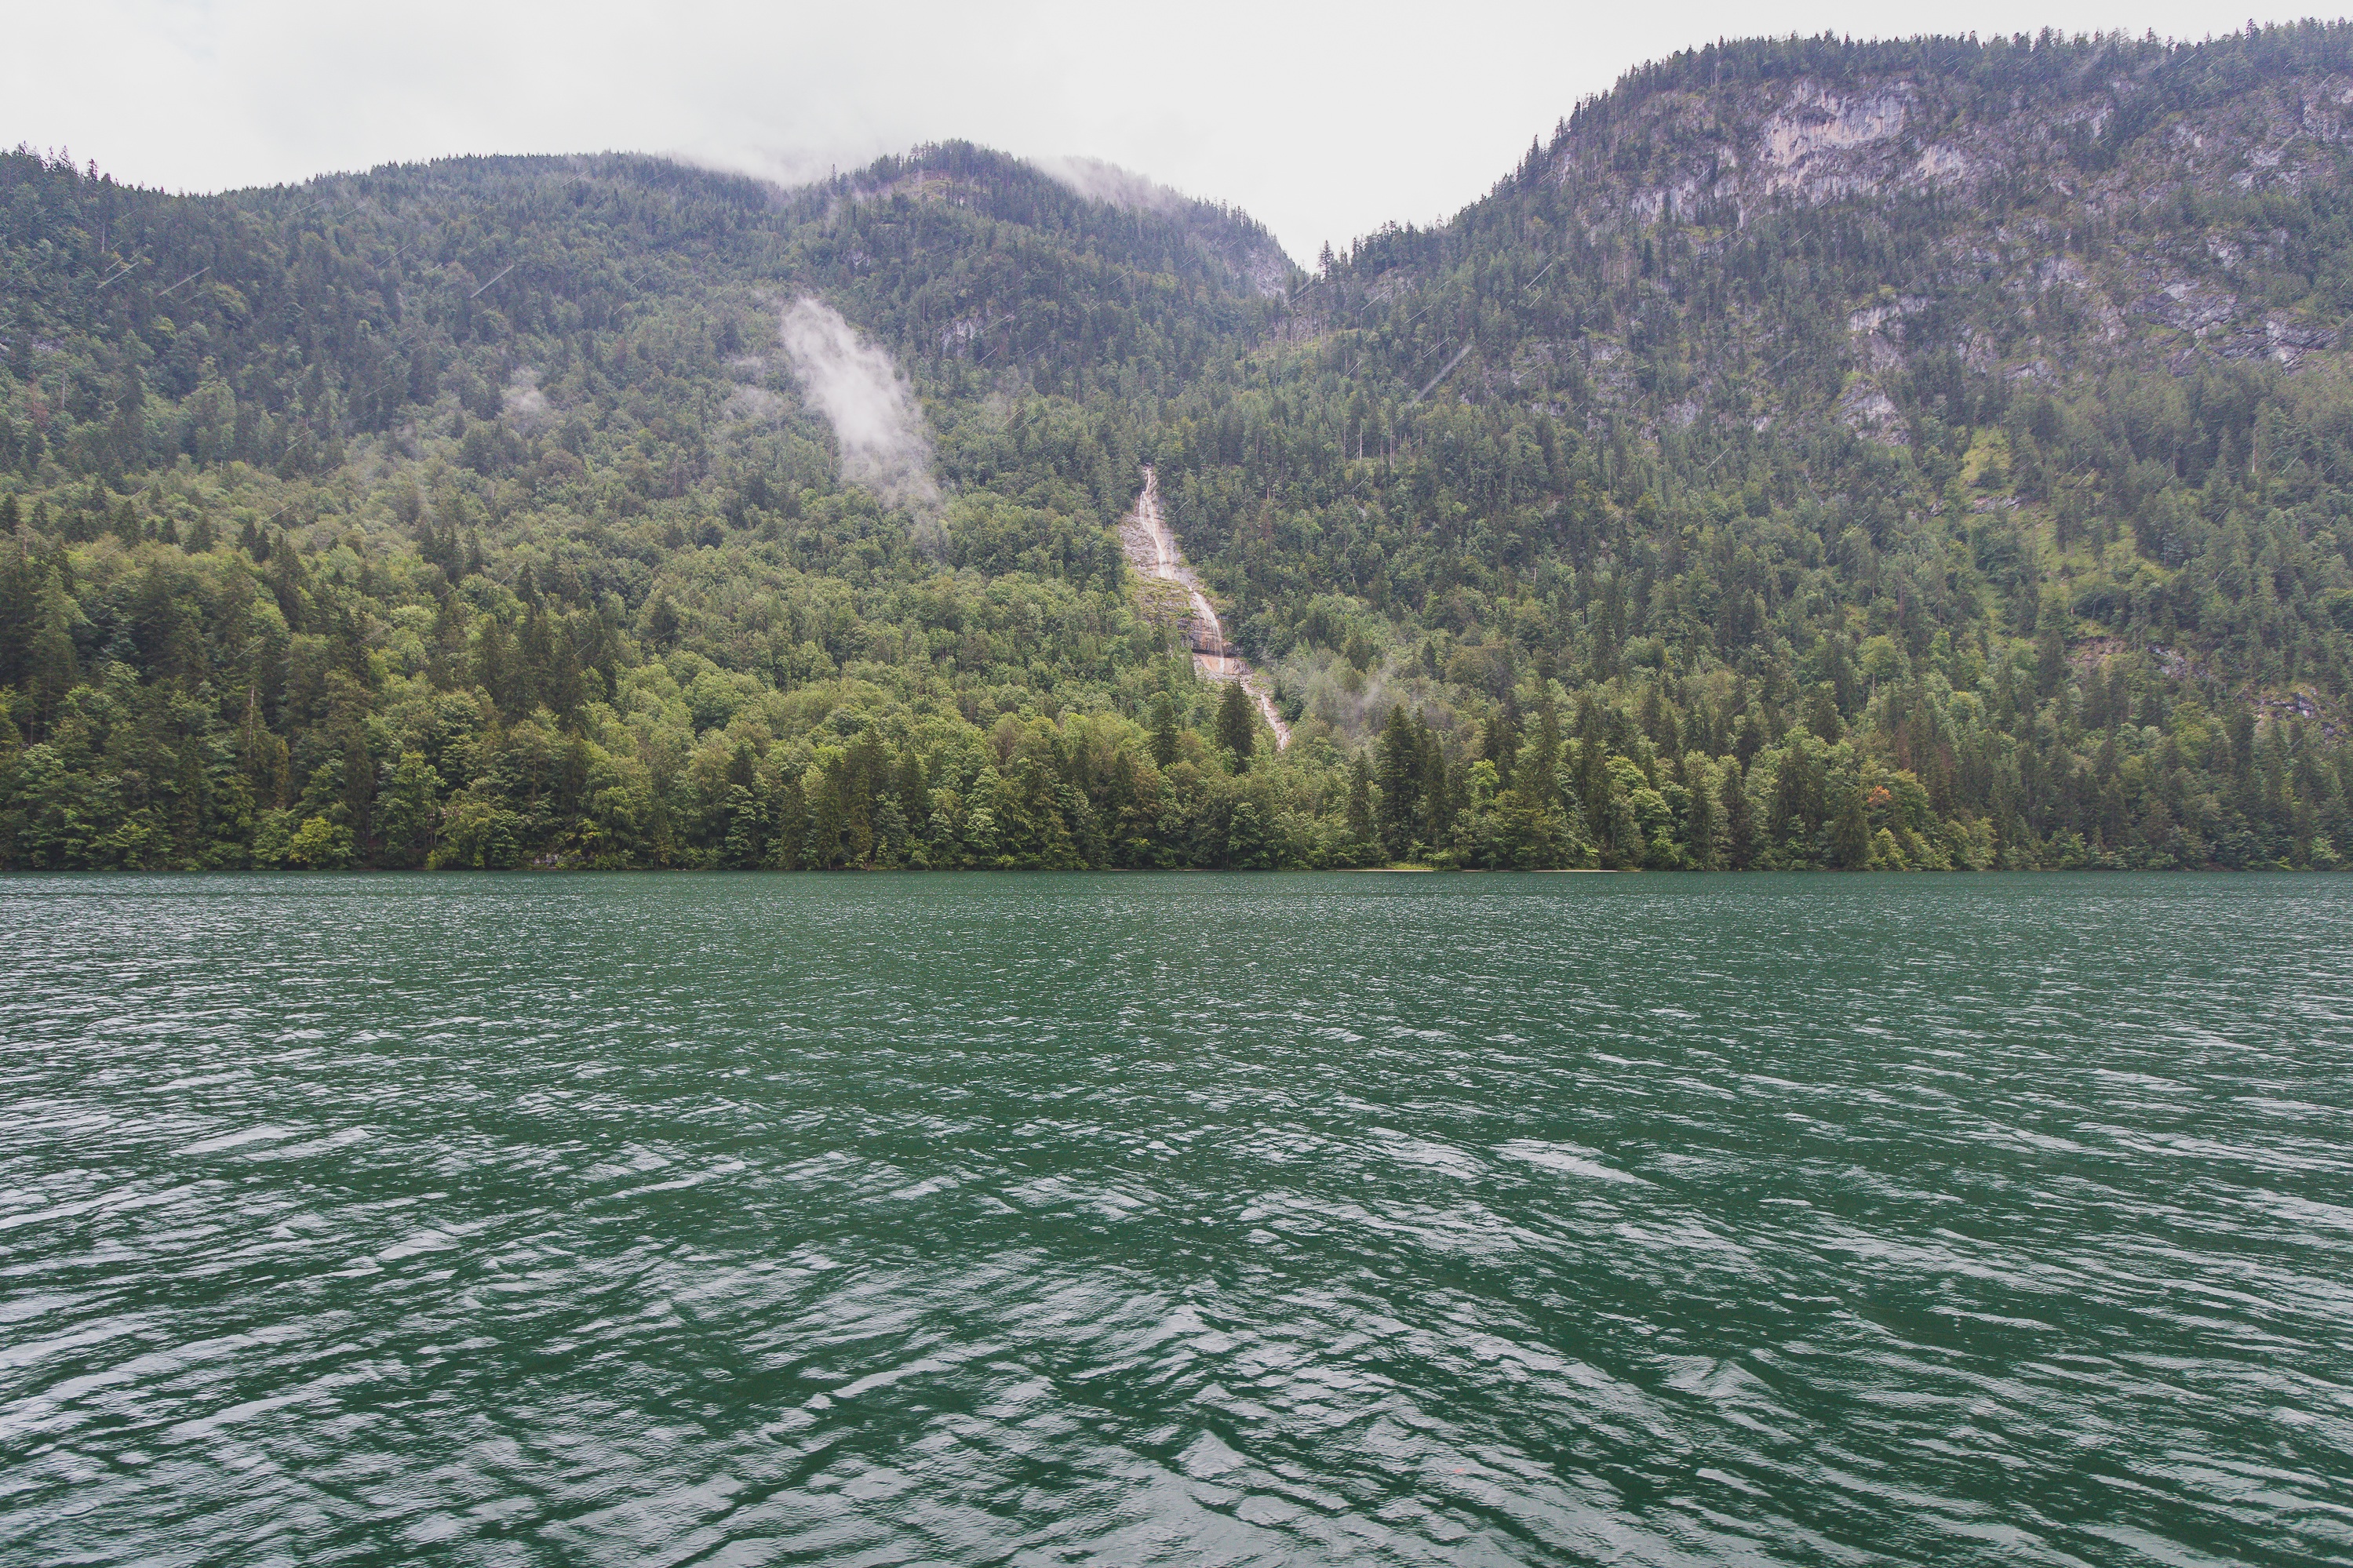
sea, mountain, lake, river, vehicle, bay, fjord, reservoir, loch